Camille Roy (literary critic)

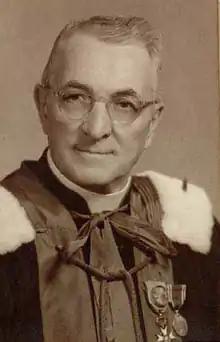

Camille Roy (October 22, 1870 – June 24, 1943) was a Canadian priest and literary critic. He wrote extensively about the development of French-Canadian literature, and its importance in the promotion of French language and culture and of Christian ideals.